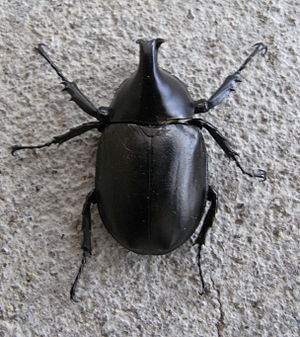
Næsehornsbiller / Arter
Næsehornsbiller er en gruppe af biller, som hører til familien Torbister. Denne underfamilie omfatter nogle af de allerstørste og tungeste biller. I Norden forekommer bare én art i denne gruppe, næsehornsbillen. Der er mere end 300 kendte arter af næsehornsbiller, de fleste findes i troperne. På trods af deres drabelige udseende er disse biller harmløse og spiser kun planteføde. Visse steder er billerne skadedyr, fx i skovplantager.